Proven Guilty

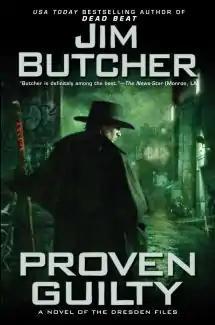

Proven Guilty is the 8th book in "The Dresden Files", Jim Butcher's continuing series about wizard detective Harry Blackstone Copperfield Dresden. It had a release date of May 2, 2006.